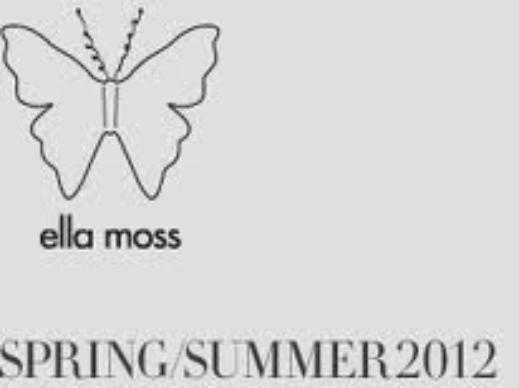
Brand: Ella Moss
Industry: Clothes